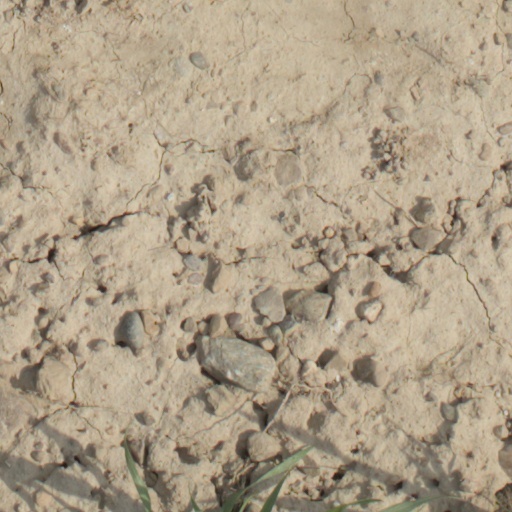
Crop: wheat